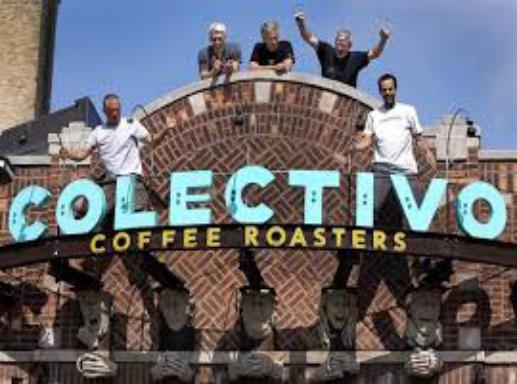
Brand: Colectivo Coffee Roasters
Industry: Food